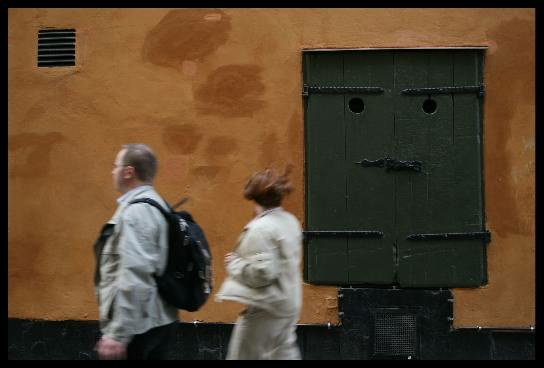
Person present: Yes